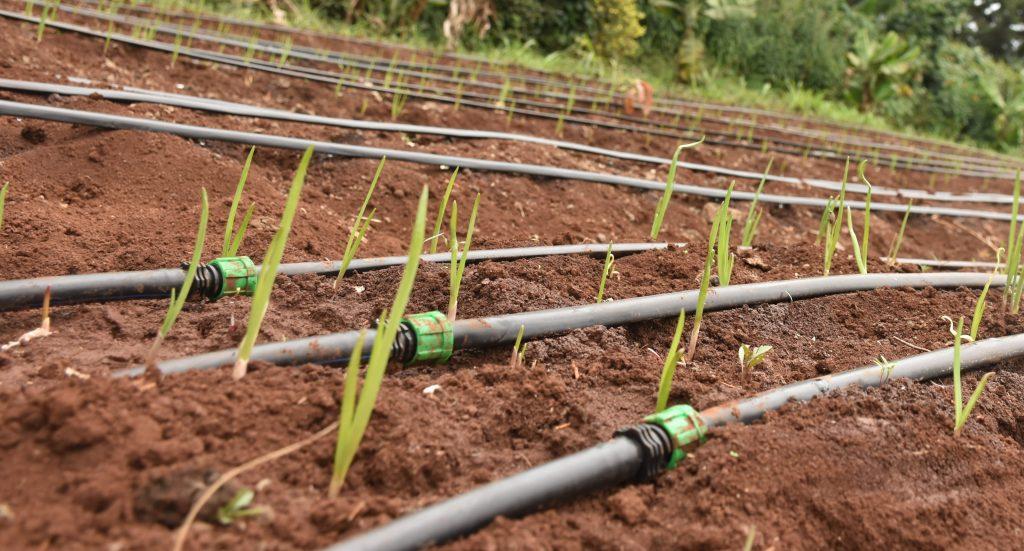
Miche midogo iliyostawi vizuri yenye kijani kibichi iliyomea katika adhi yenye udongo mzuri na rutuba ya kutosha, kukiwa na mabomba ya maji yaliyopita katika shamba hili kwa ajili ya kilimo cha umwagiliaji na ustawi  wa mazao katika shamba hili.